Elbe Cycle Route

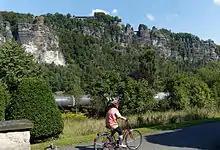
Rock formation Bastei in Saxon Switzerland

The Elbe Cycle Route (Elberadweg in German) is part of an international network of cycling routes all over Europe. It is integrated in the system of currently 37 river cycling routes in Germany and by far the most popular route for cyclists in this country.